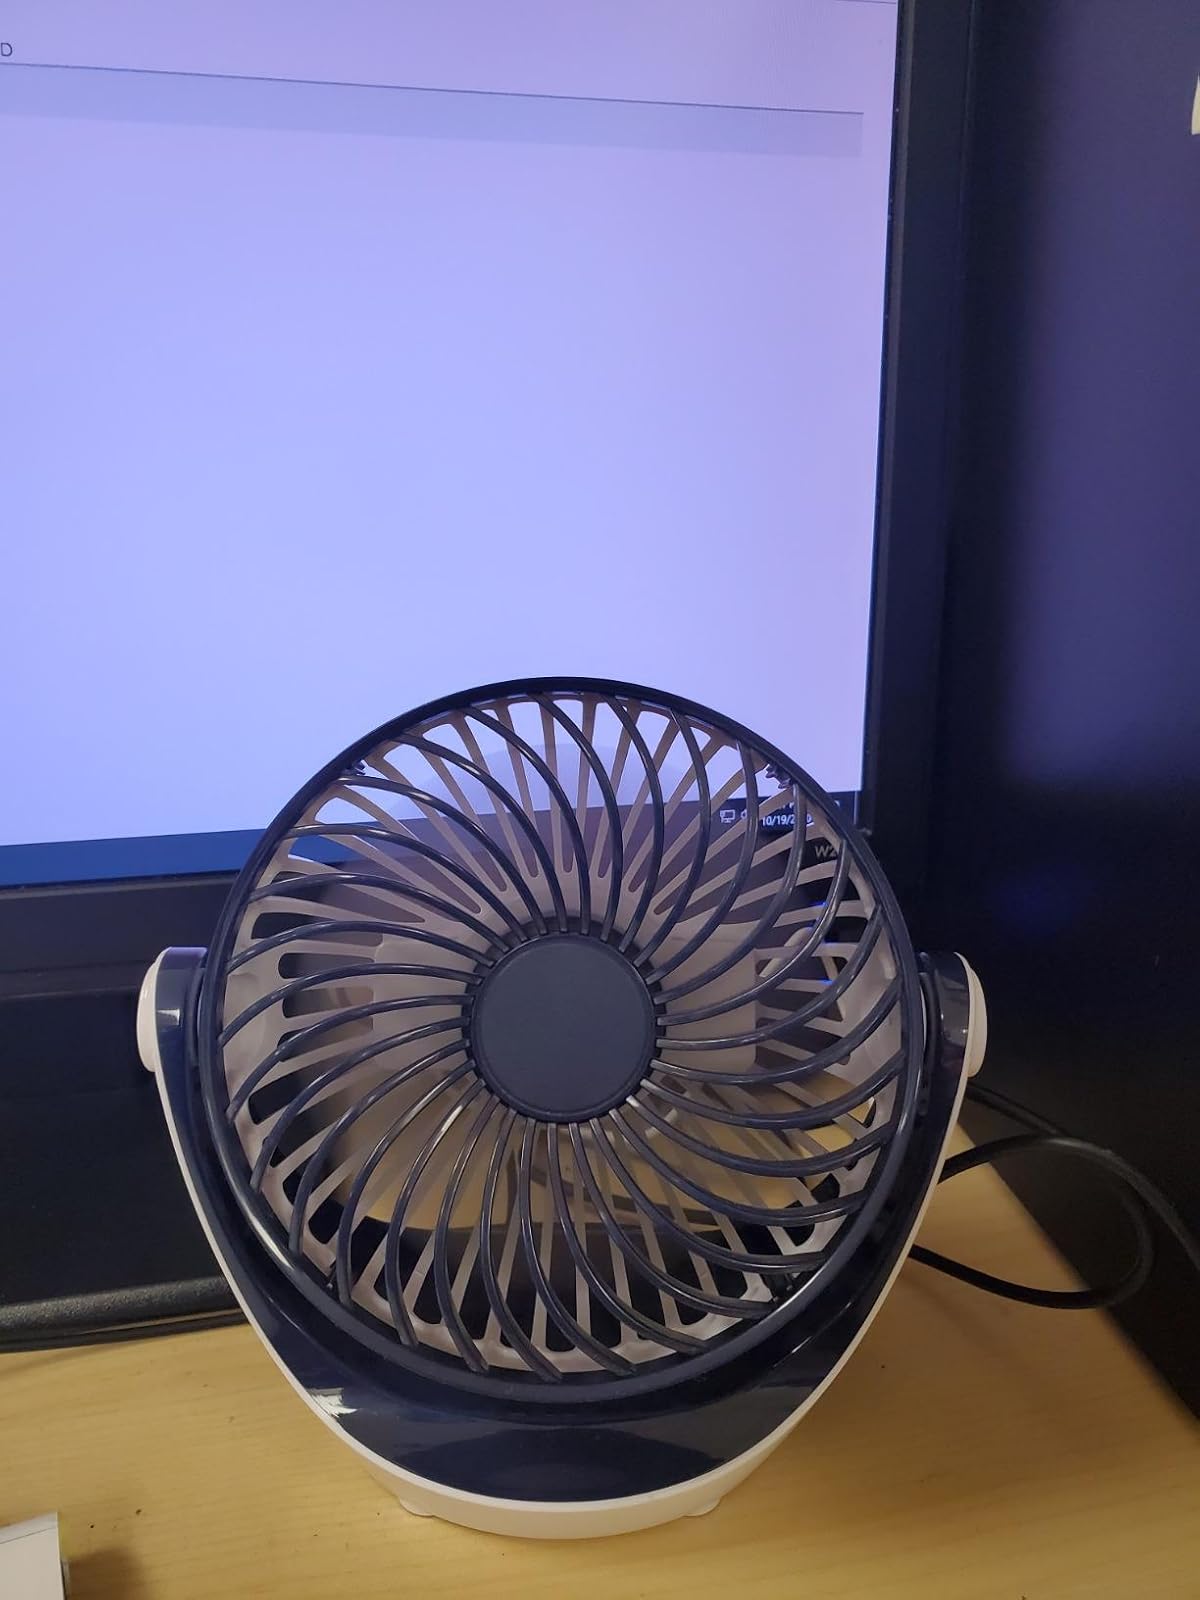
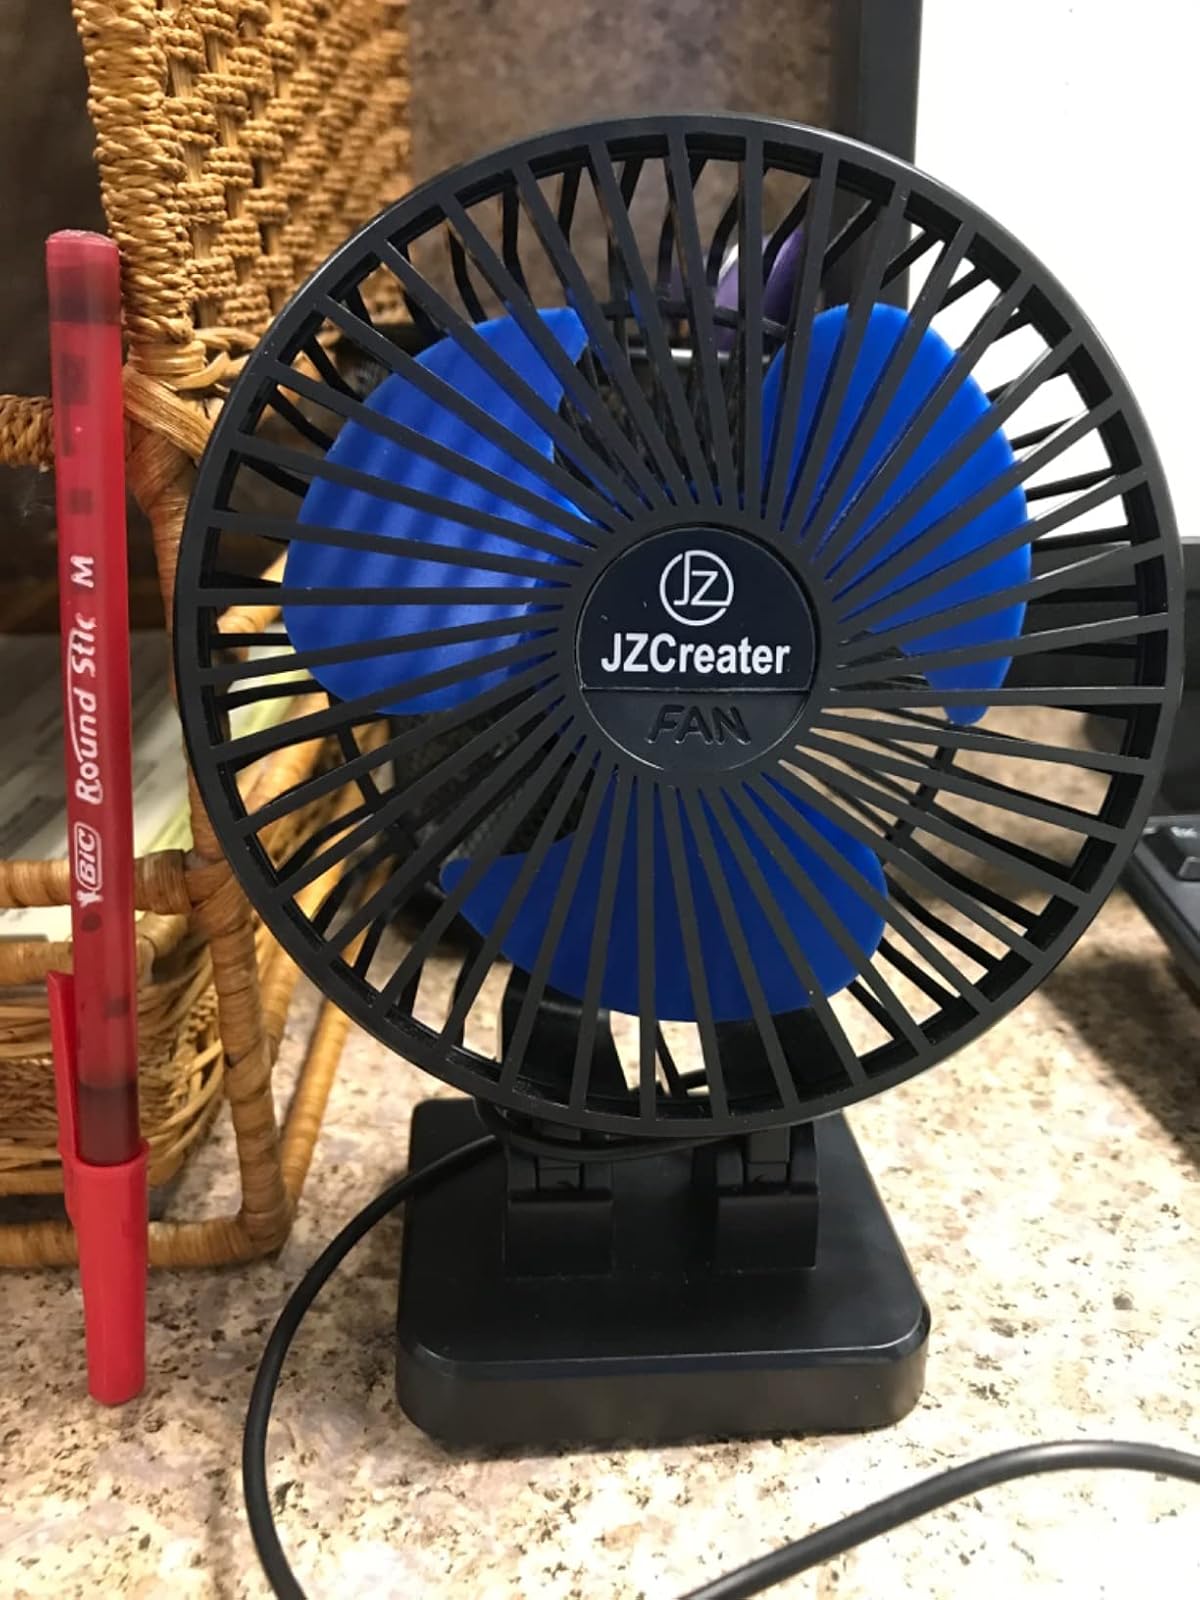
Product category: fan
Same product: no